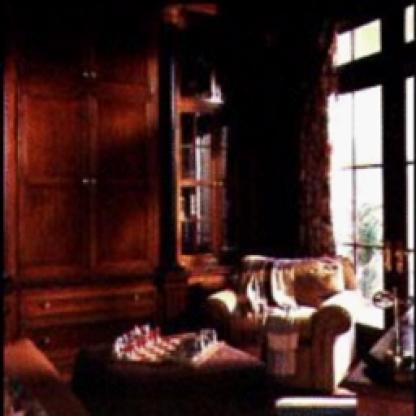
Scene: Indoor